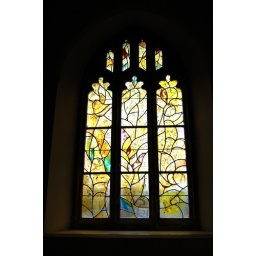
One of 12 Marc Chagall stained glass windows in a tiny village church in Kent.